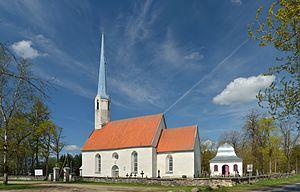
Väike-Maarja est un petit bourg d'Estonie de 2 500 habitants appartenant à la commune de Väike-Maarja dans le Virumaa occidental.